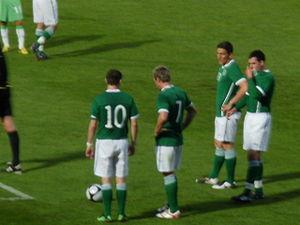
L'année footballistique 2010 est placée sous le signe de la Coupe du monde et l'équipe d'Irlande n'y participe pas à la suite de sa non-qualification en perdant contre la France lors des matchs de barrage.
L'équipe de République d'Irlande de football est la sélection représentant l'État d'Irlande lors des compétitions internationales de football masculin, sous l'égide de la Fédération d'Irlande de football.